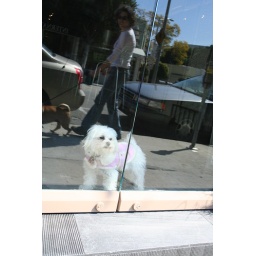
little doggie ran up to the window to yell at us for walking by